Subaru six-cylinder engines

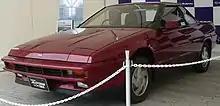
Subaru Alcyone VX

Created as a refined luxury engine with improved power over the EA82T, Subaru introduced the ER27 engine in November 1985 for the Subaru ACX-II concept car, shown at the Tokyo Motor Show and billed as the 'concept car of the near future.' The concept went into production as the Subaru Alcyone VX (Subaru XT6 in North America) in August 1987, the exclusive application for the ER27.